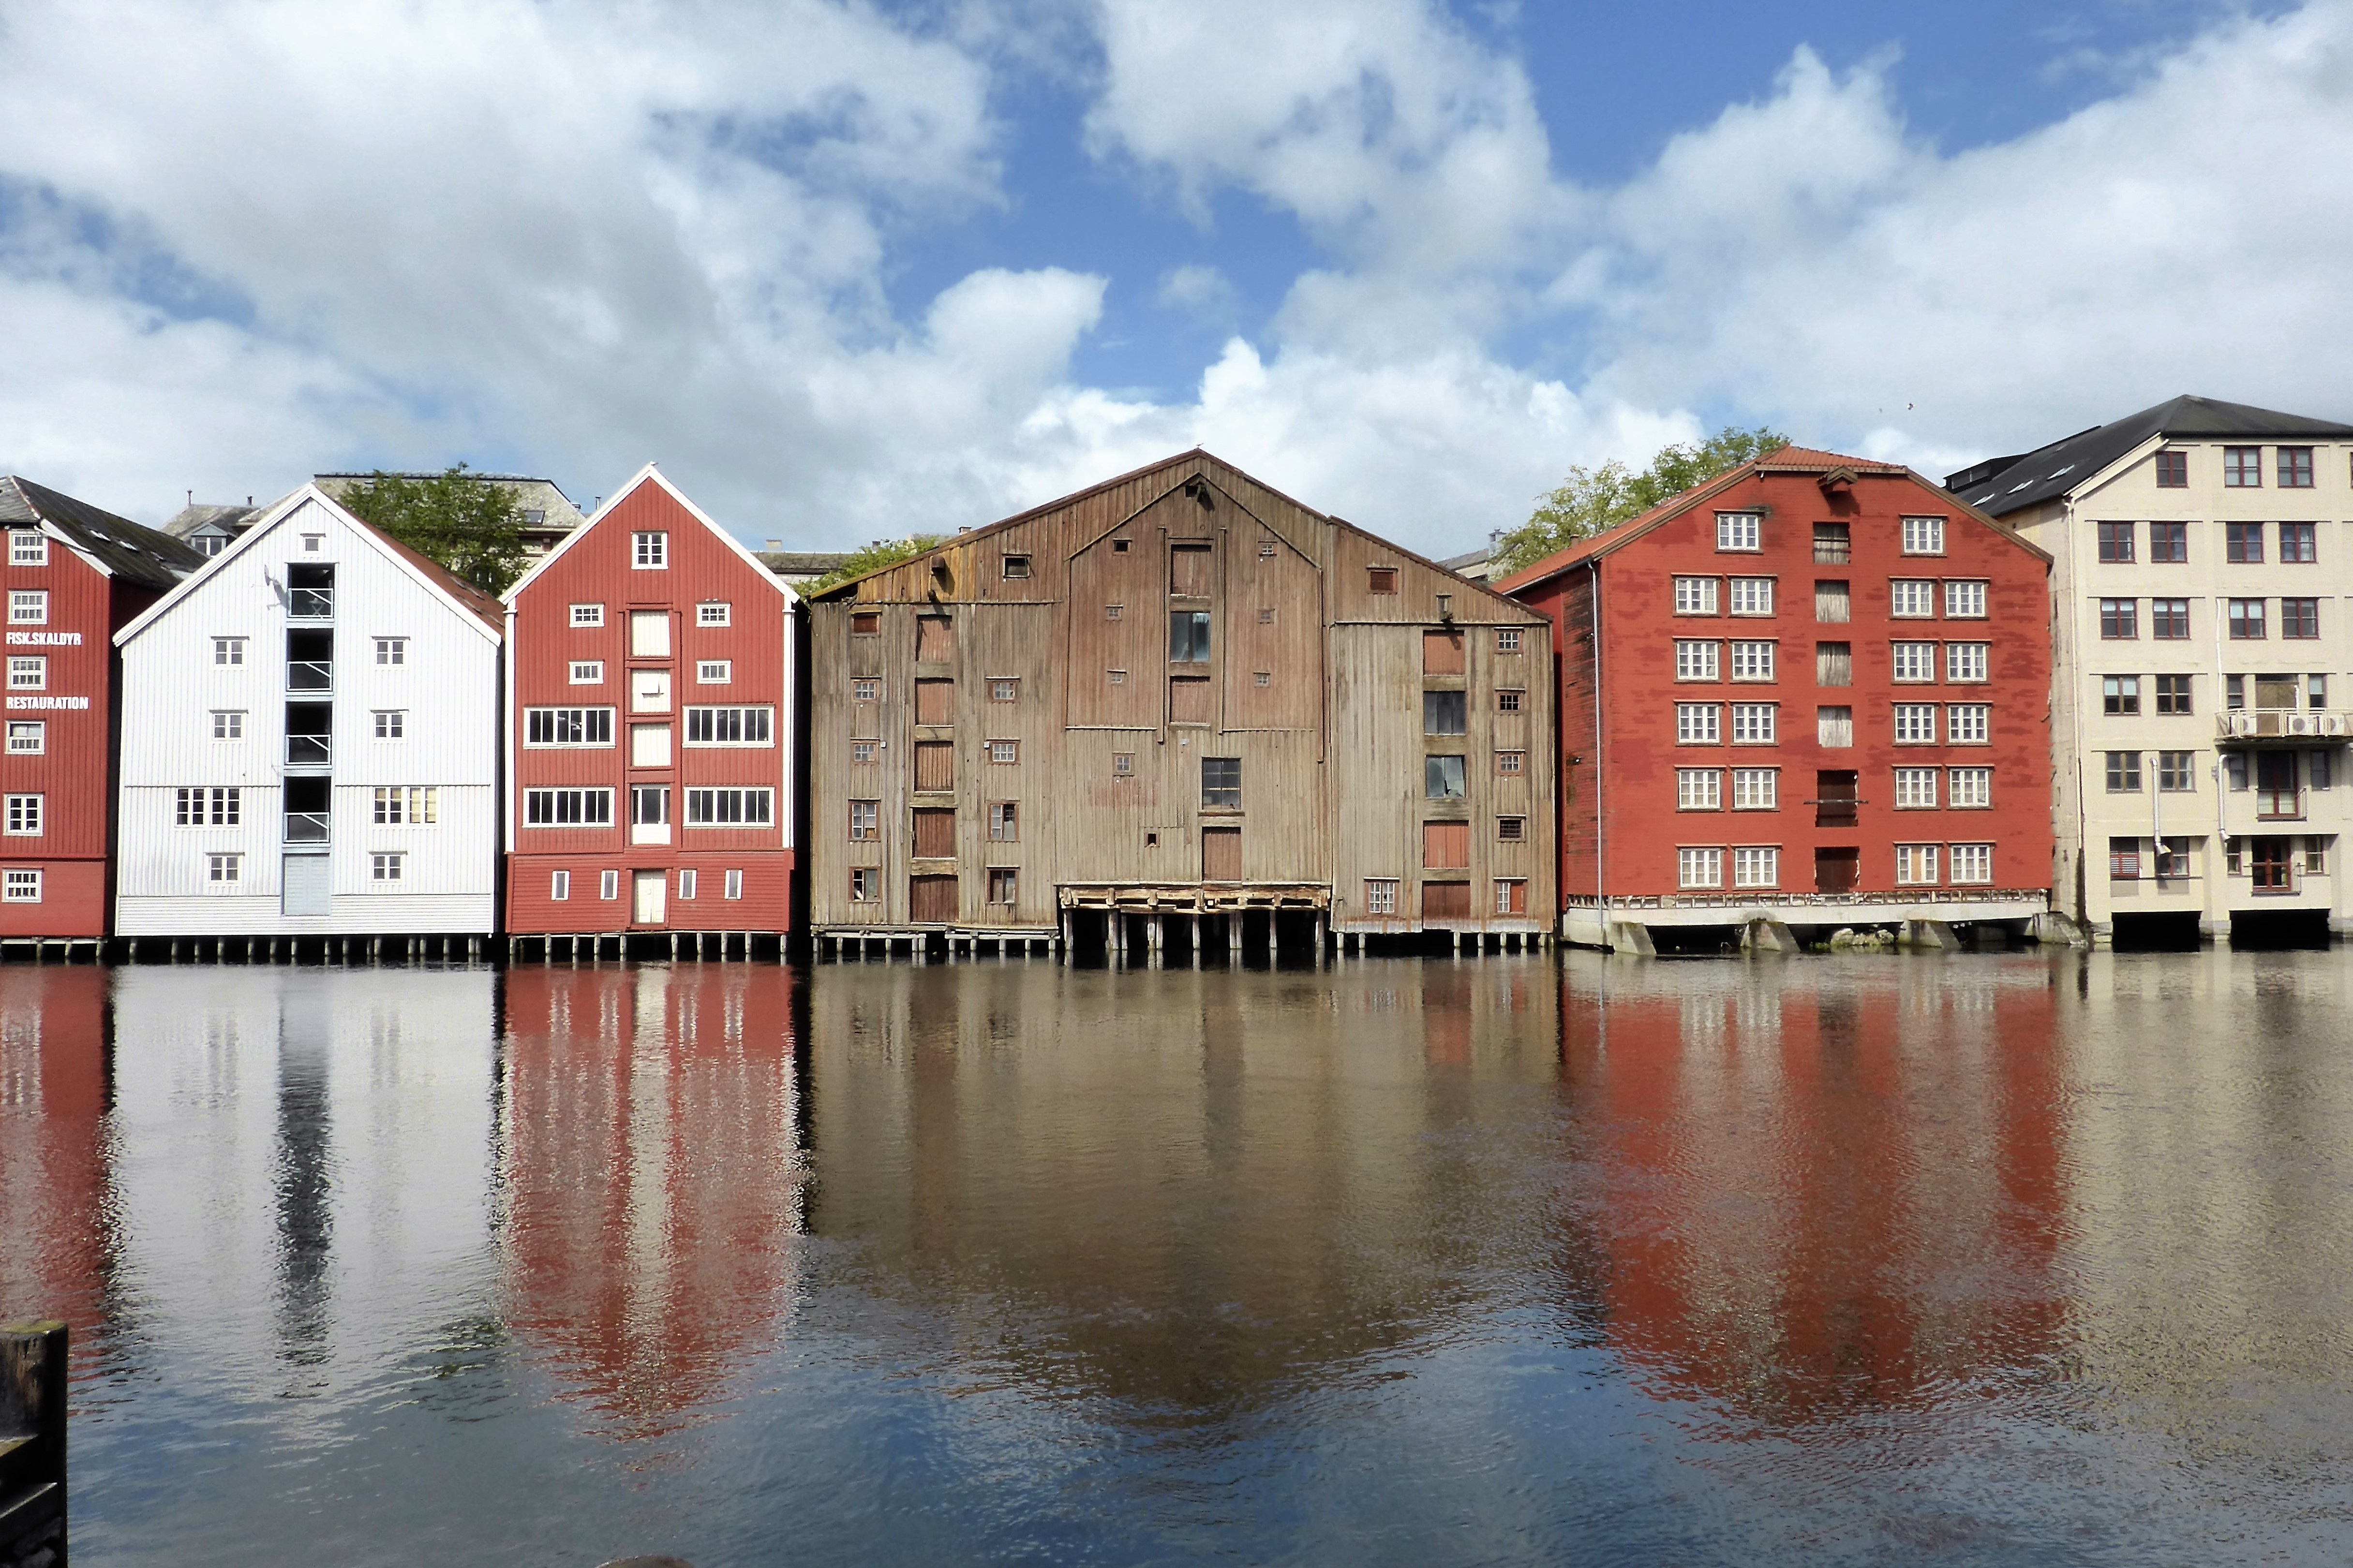
water, architecture, wood, house, town, river, canal, cityscape, reflection, holiday, facade, waterway, trade, norway, trondheim, old port, warehouses